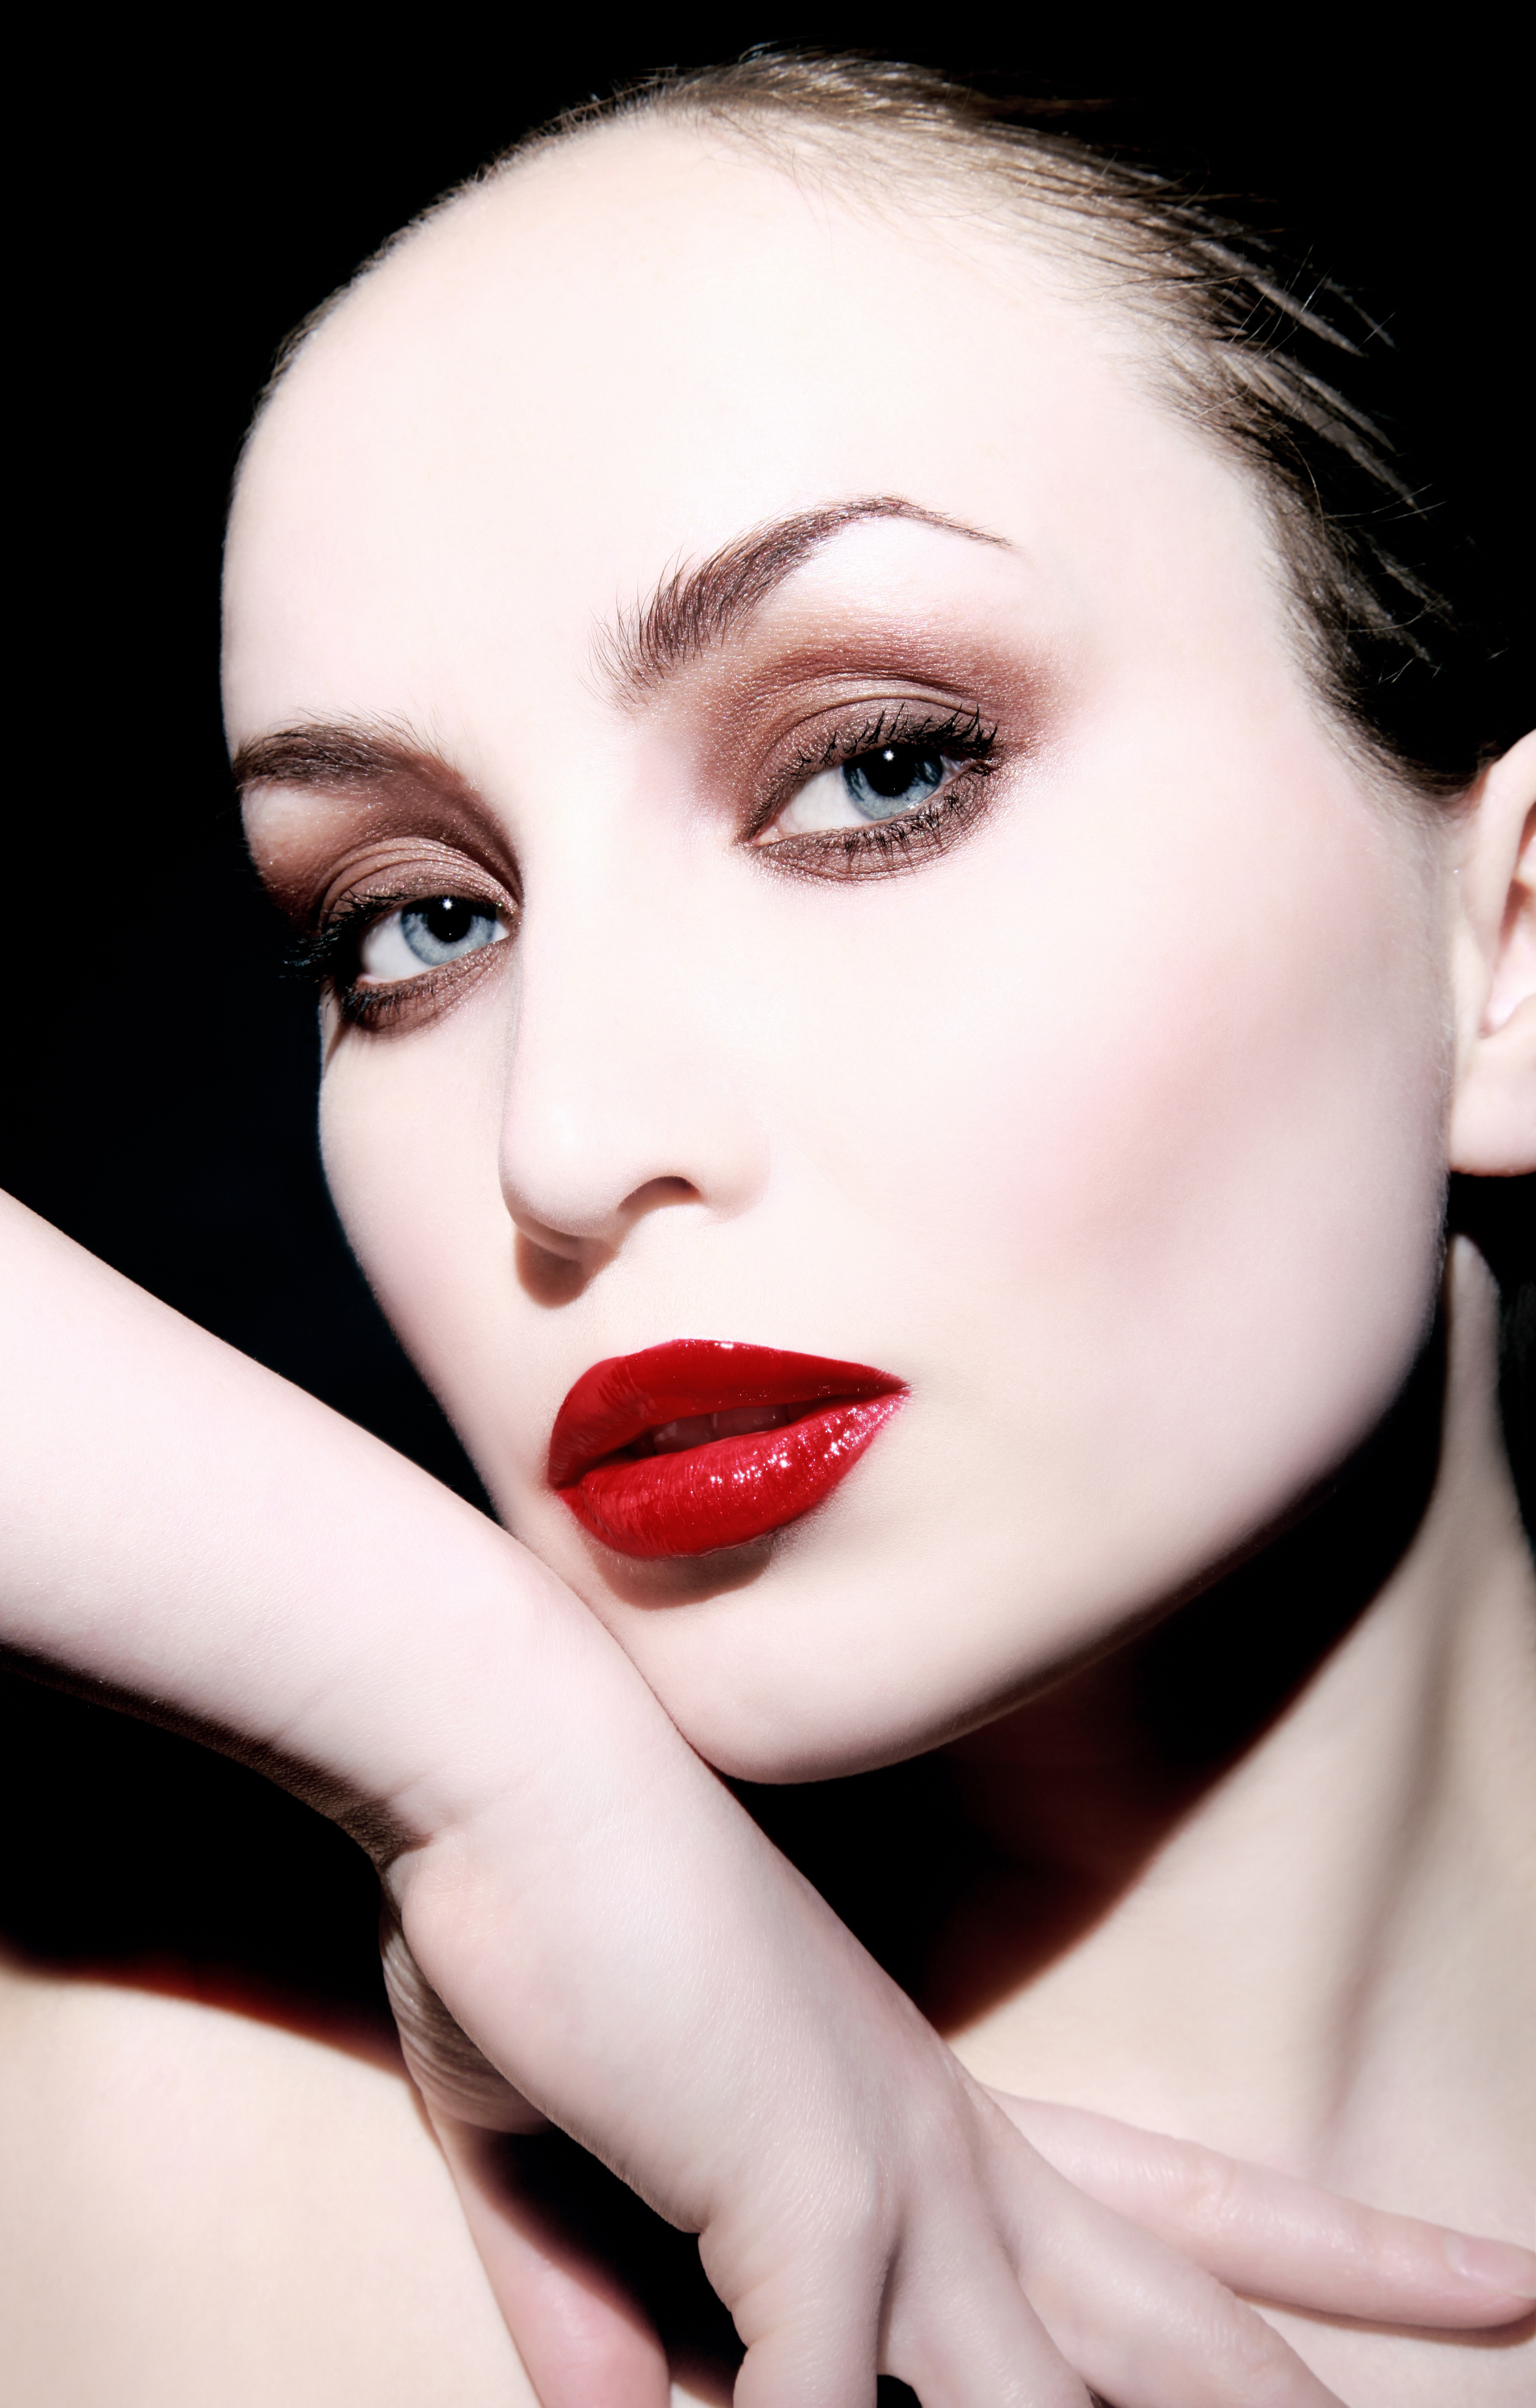
attractive, beautiful, woman, female, face, red lips, lips, makeup, glamour, beauty, portrait, make up, white, skin, classic, cosmetics, lip, hair, eyebrow, red, chin, head, nose, eyelash, close up, cheek, eye, fashion, fashion model, model, photo shoot, lipstick, hand, black hair, Material property, mouth, photography, neck, portrait photography, long hair, eye liner, eyelash extensions, ear, nail